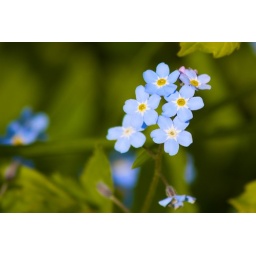
blue in green